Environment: real
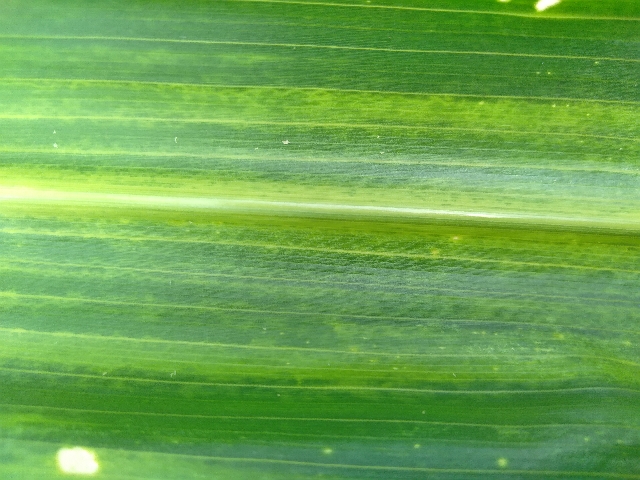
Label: lethal_necrosis